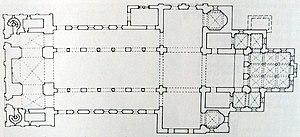
La collégiale Saint-Barthélemy de Liège, en Belgique, est caractéristique de l'imposant style ottonien de la fin du XIᵉ siècle aux dernières années du XIIᵉ siècle avec ses tours jumelles de modèle rhénan. Restaurée une première fois en 1876, elle est rénovée entre 1999 et 2006 avec ses couleurs d'origine. L'intérieur en baroque français, abrite un chef-d'œuvre de l'art mosan : les fonts baptismaux de Saint-Barthélemy.